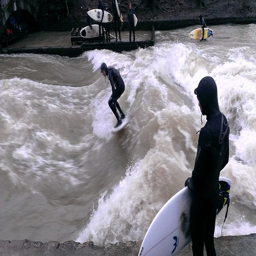
A group of surfers watching one of their friends riding a wave.
A man is surfing in a river while other surfers look on.
River surfers riding the waves in full wet suits
The surfers watch one man ride on the waves.
Some friends hanging out surfing catching a few waves.